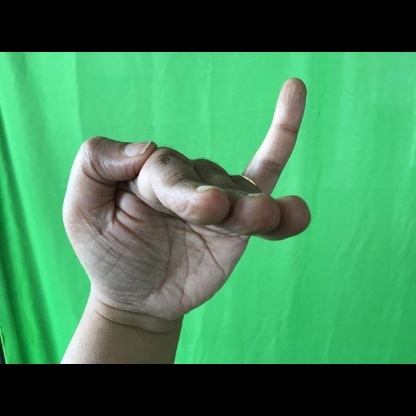
Mudra: Hamsapaksha